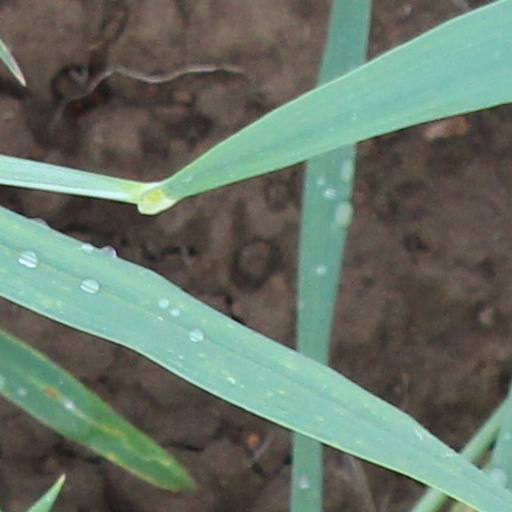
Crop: wheat